Nerea Camacho

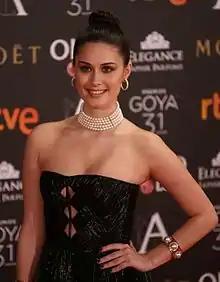
At the 31st Goya Awards in 2017

Nerea Camacho Ramos (born 15 May 1996) is a Spanish actress. Her first performance in the 2008 film "Camino" earned her the Goya Award for Best New Actress.